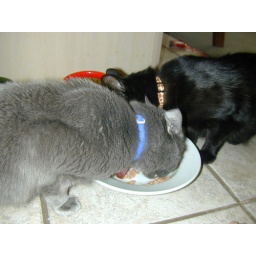
song maddie photographer kid cat cats grey black Pictures taken by Maddie of her cats.